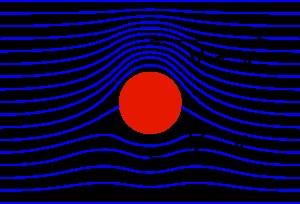
La théorie des profils minces est une théorie permettant le calcul de la portance suivant l'incidence.